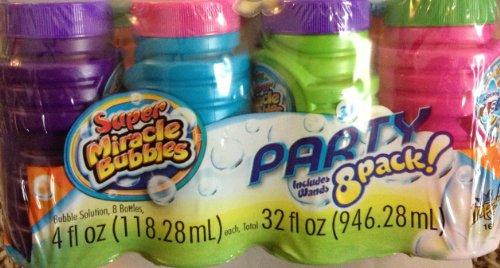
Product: Imperial - Super Miracle Bubbles Party,Pk of 8 of 4oz w/ Wands Bright Colors
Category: Toys & Games | Sports & Outdoor Play | Bubbles
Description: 8 Bright Bottles of 4fl oz of Bubbles w/ Wands.
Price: $4.20
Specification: ProductDimensions:6x3x4inches|ItemWeight:2.2pounds|ShippingWeight:2.2pounds(Viewshippingratesandpolicies)|ASIN:B00BOCCQ3W|Itemmodelnumber:LYSB00BOCCQ3W-TOYS|Manufacturerrecommendedage:12monthsandup